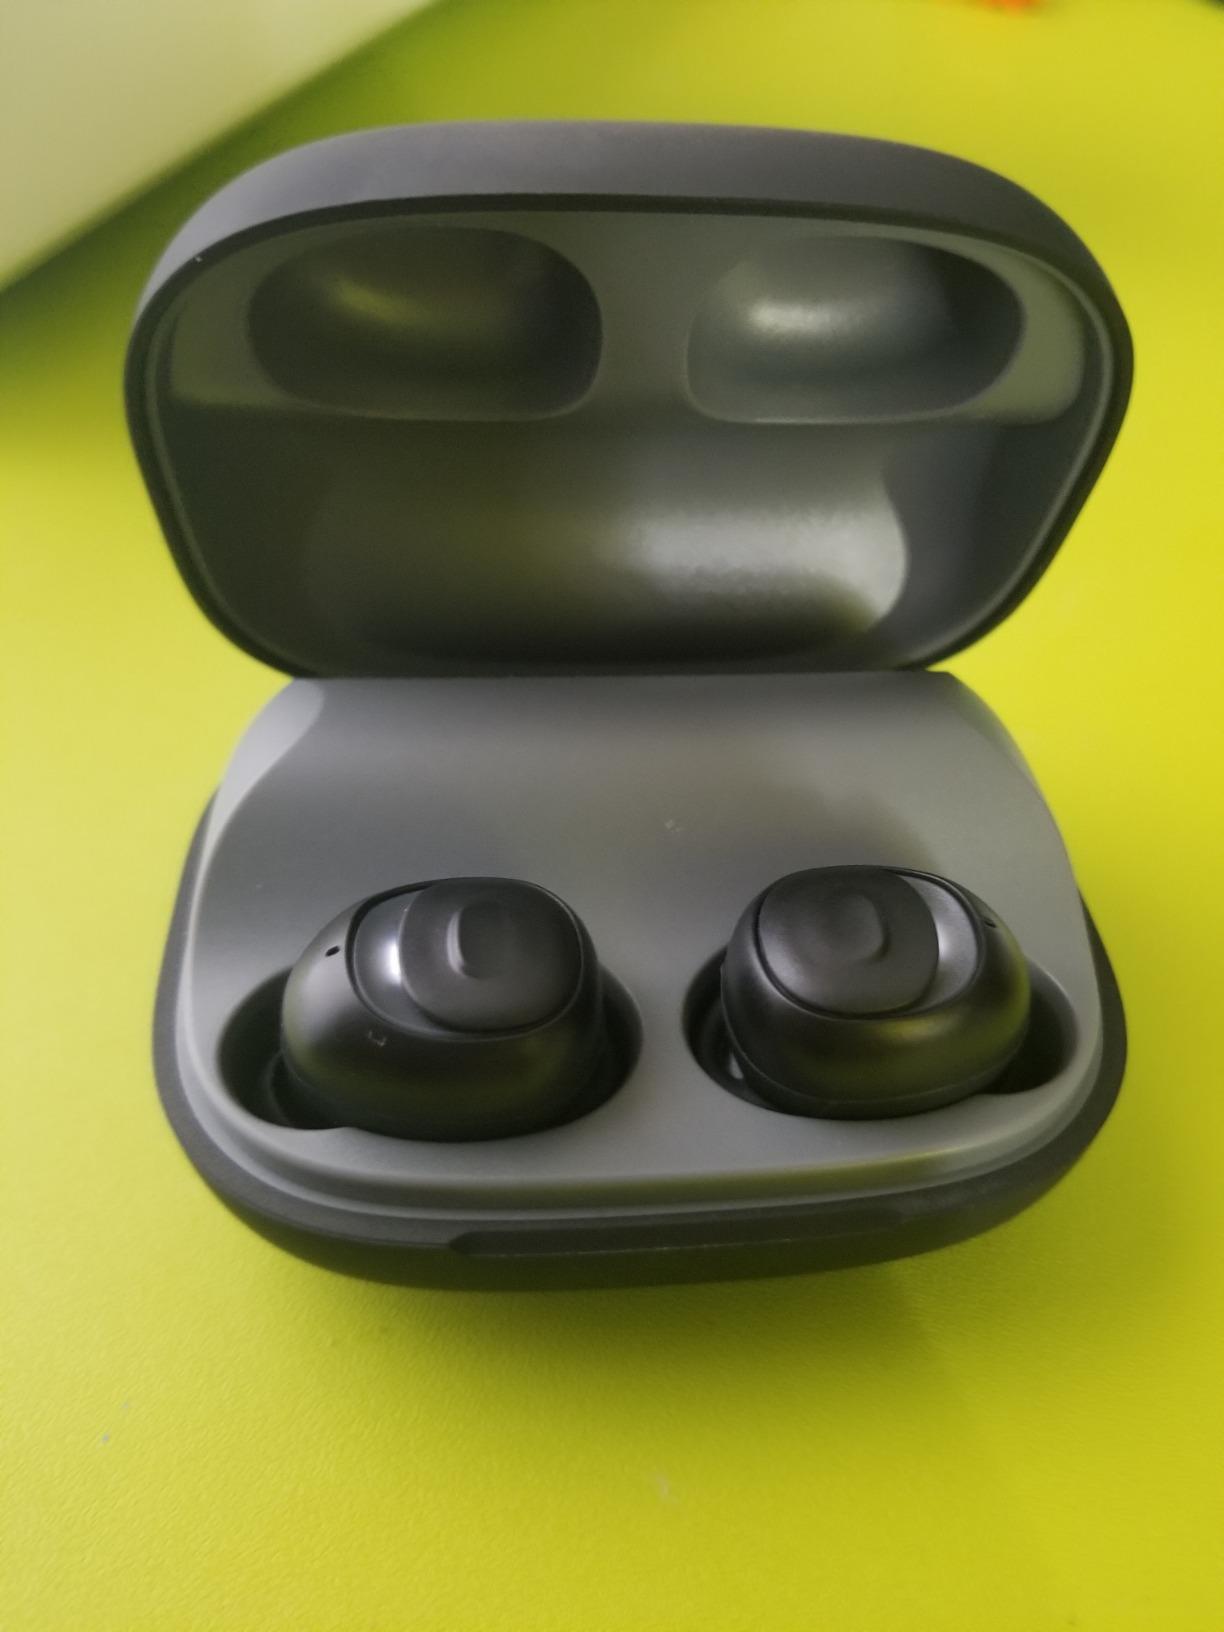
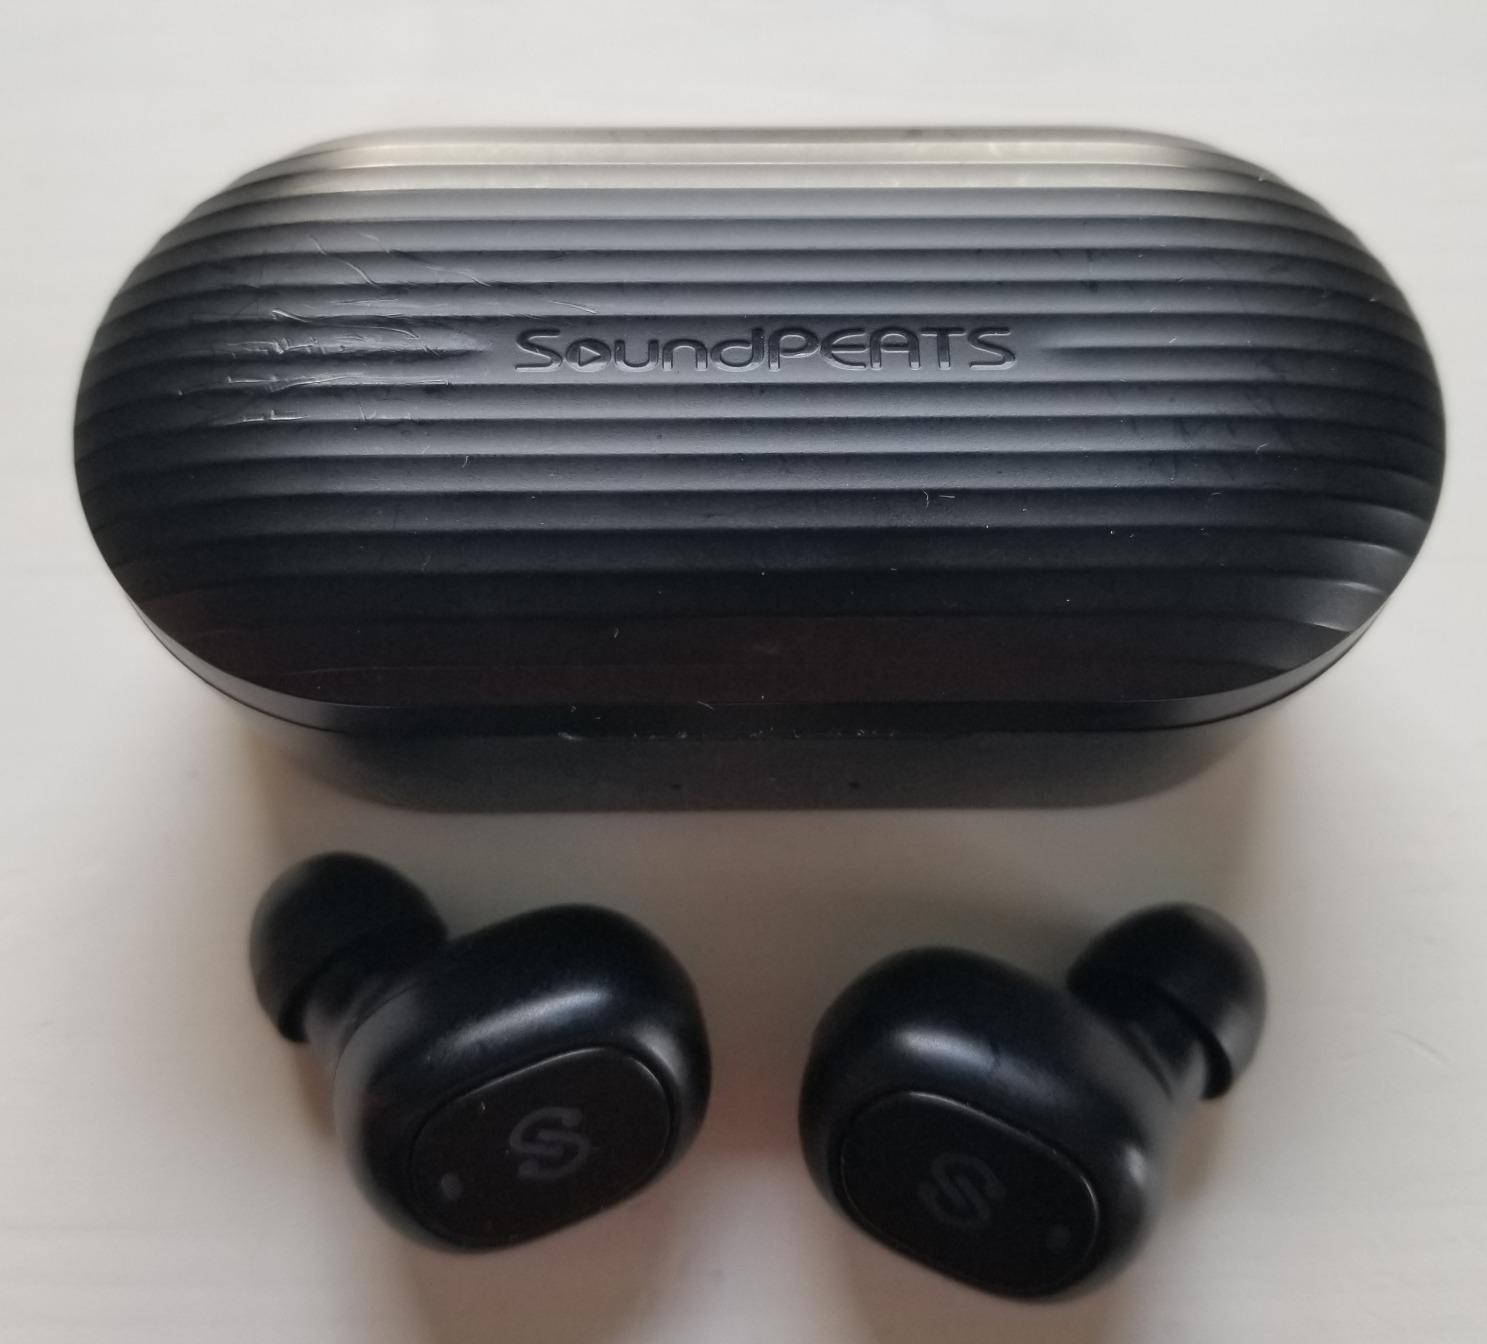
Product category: earbuds
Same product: no